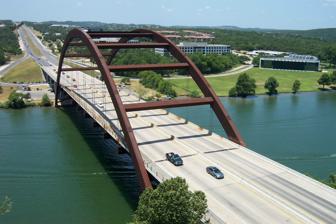
Building: Pennybacker Bridge
Country: United States of America
Year built: 1982
Bridge in Austin, Texas Pennybacker Bridge Coordinates 30°21′00″N 97°47′49″W / 30.3500°N 97.7970°W / 30.3500; -97.7970 Carries 4 lanes of Loop 360 , pedestrians, and bicycles Crosses Lake Austin , Colorado River Locale Austin, Texas Other name(s) 360 Bridge Maintained by Texas Department of Transportation Characteristics Design Through arch Total length 1,150 feet (351 m) Longest span 600 feet (183 m) Clearance below 100 feet (30 m) History Opened December 3, 1982 ; 42 years ago ( December 3, 1982 ) Statistics Daily traffic 48,000 Toll Free both ways Location The Percy V. Pennybacker Jr. Bridge in Austin, Texas , is a through-arch bridge across Lake Austin which connects the northern and southern sections of the Loop 360 highway, also known as the "Capital of Texas Highway". Due to its arched weathering-steel bridge and the rolling hills on its northern side, this structure is regarded as a scenic route in Texas. In 2001, 48,000 vehicles crossed the bridge daily. Ten years prior to this, 22,000 vehicles had crossed the bridge daily. Specifications The bridge is constructed such that no part of the structure touches the water 100 feet (30 m) below. The bridge is 1,150 feet (351 m) long with a 600-foot (183 m) central arched span.  This design keeps Lake Austin free from support columns because the recreational lake (really a dammed stretch of the Colorado River ) is popular with boaters and waterskiers.  The untied arch suspension span is suspended by 72 steel cables.  At the time of its construction, it was only the second bridge of its design in the world. The bridge has four lanes, two in each direction, separated by a middle barrier wall.  The bridge also has a 6-foot-wide (1.8 m) bike and pedestrian lane. The bike access on the bridge is one reason for Loop 360's popularity with cyclists. The south approach provides a turnaround under the bridge along with lake access for public boating. Aesthetics The steel bridge has a uniform weathered rust finish allowing the bridge to blend in with the surrounding hills and lake. History Planning Originally envisioned as a western circular road, Loop 360 began planning in 1962. As part of Loop 360's construction, a contractor was selected to cut into the rock at the site of the future bridge and approach roads due to the area's terrain. This rock debris was deposited along the lakeshore at the site of the proposed bridge, raising environmental concerns. At one point, the Austin Navigation Board considered legal action against the contractor responsible for the rock debris. Throughout the design and build process, concerns were expressed by elected officials and residents over the environmental effects of such a bridge, particularly the possibility of concrete pillars being driven into the lakebed. The bridge was redesigned in 1978 as a tied-arch bridge to avoid placing pillars into the water. The contract for the bridge was let in late 1979. Construction Pennybacker Bridge from the water The 600 short tons (544,311 kg) of steel for the bridge were produced in Japan . The bridge structures were fabricated in Ulsan , Korea by Hyundai Heavy Industries . The steel structures were shipped on the Jundale freighter to the Port of Houston and then trucked to the bridge site. The bridge was erected by Bristol Steel of Bristol, Virginia .  The roadway surface is built from 3,400 short tons (3,000,000 kg) of concrete . The finish was sandblasted to ensure even weathering for an amber patina . The construction was coordinated by Clearwater Constructors (Hensel Phelps) of Denver, Colorado . Ed Westall was the project coordinator, Buddy Johnson was the project supervisor and David W. McDonnold was the bridge designing engineer.  The bridge cost US$ 10 million to build. Additionally, a local metal fabricator, Beck Tool & Manufacturing (Thomas L. Beck, Owner) was contracted to machine many of the critical components that anchor the cables suspending the roadway. Major structural steelwork was finished by July 1982 Completion The bridge was dedicated officially November 29, 1982 by Austin mayor Carole McClellan and other public officials and opened for traffic December 3, 1982. Naming Percy Pennybacker, namesake of the bridge The bridge is named for Percy V. Pennybacker Jr. , who designed bridges for the Texas Highway Department and was a pioneer in the technology of welded structures. Pennybacker, a resident of Austin since 1939, worked for the department for over 20 years before retiring in 1957. Awards The bridge won first place in the 1984 Federal Highway Administration's Excellence in Highway Design competition. In 1992, the Austin members of the Consulting Engineers Council of Texas were surveyed and selected the bridge as the most innovative example of Austin architecture. See also List of crossings of the Colorado River References